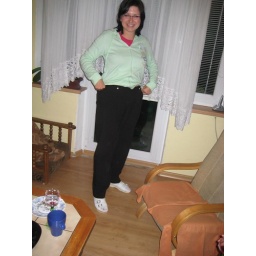
kasia in borrowed pants and shoes